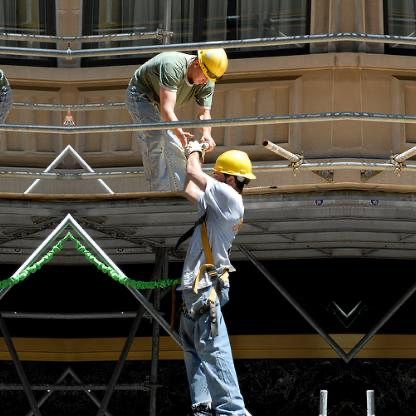
Objects in the image:
label: helmet
label: helmet
label: person
label: person